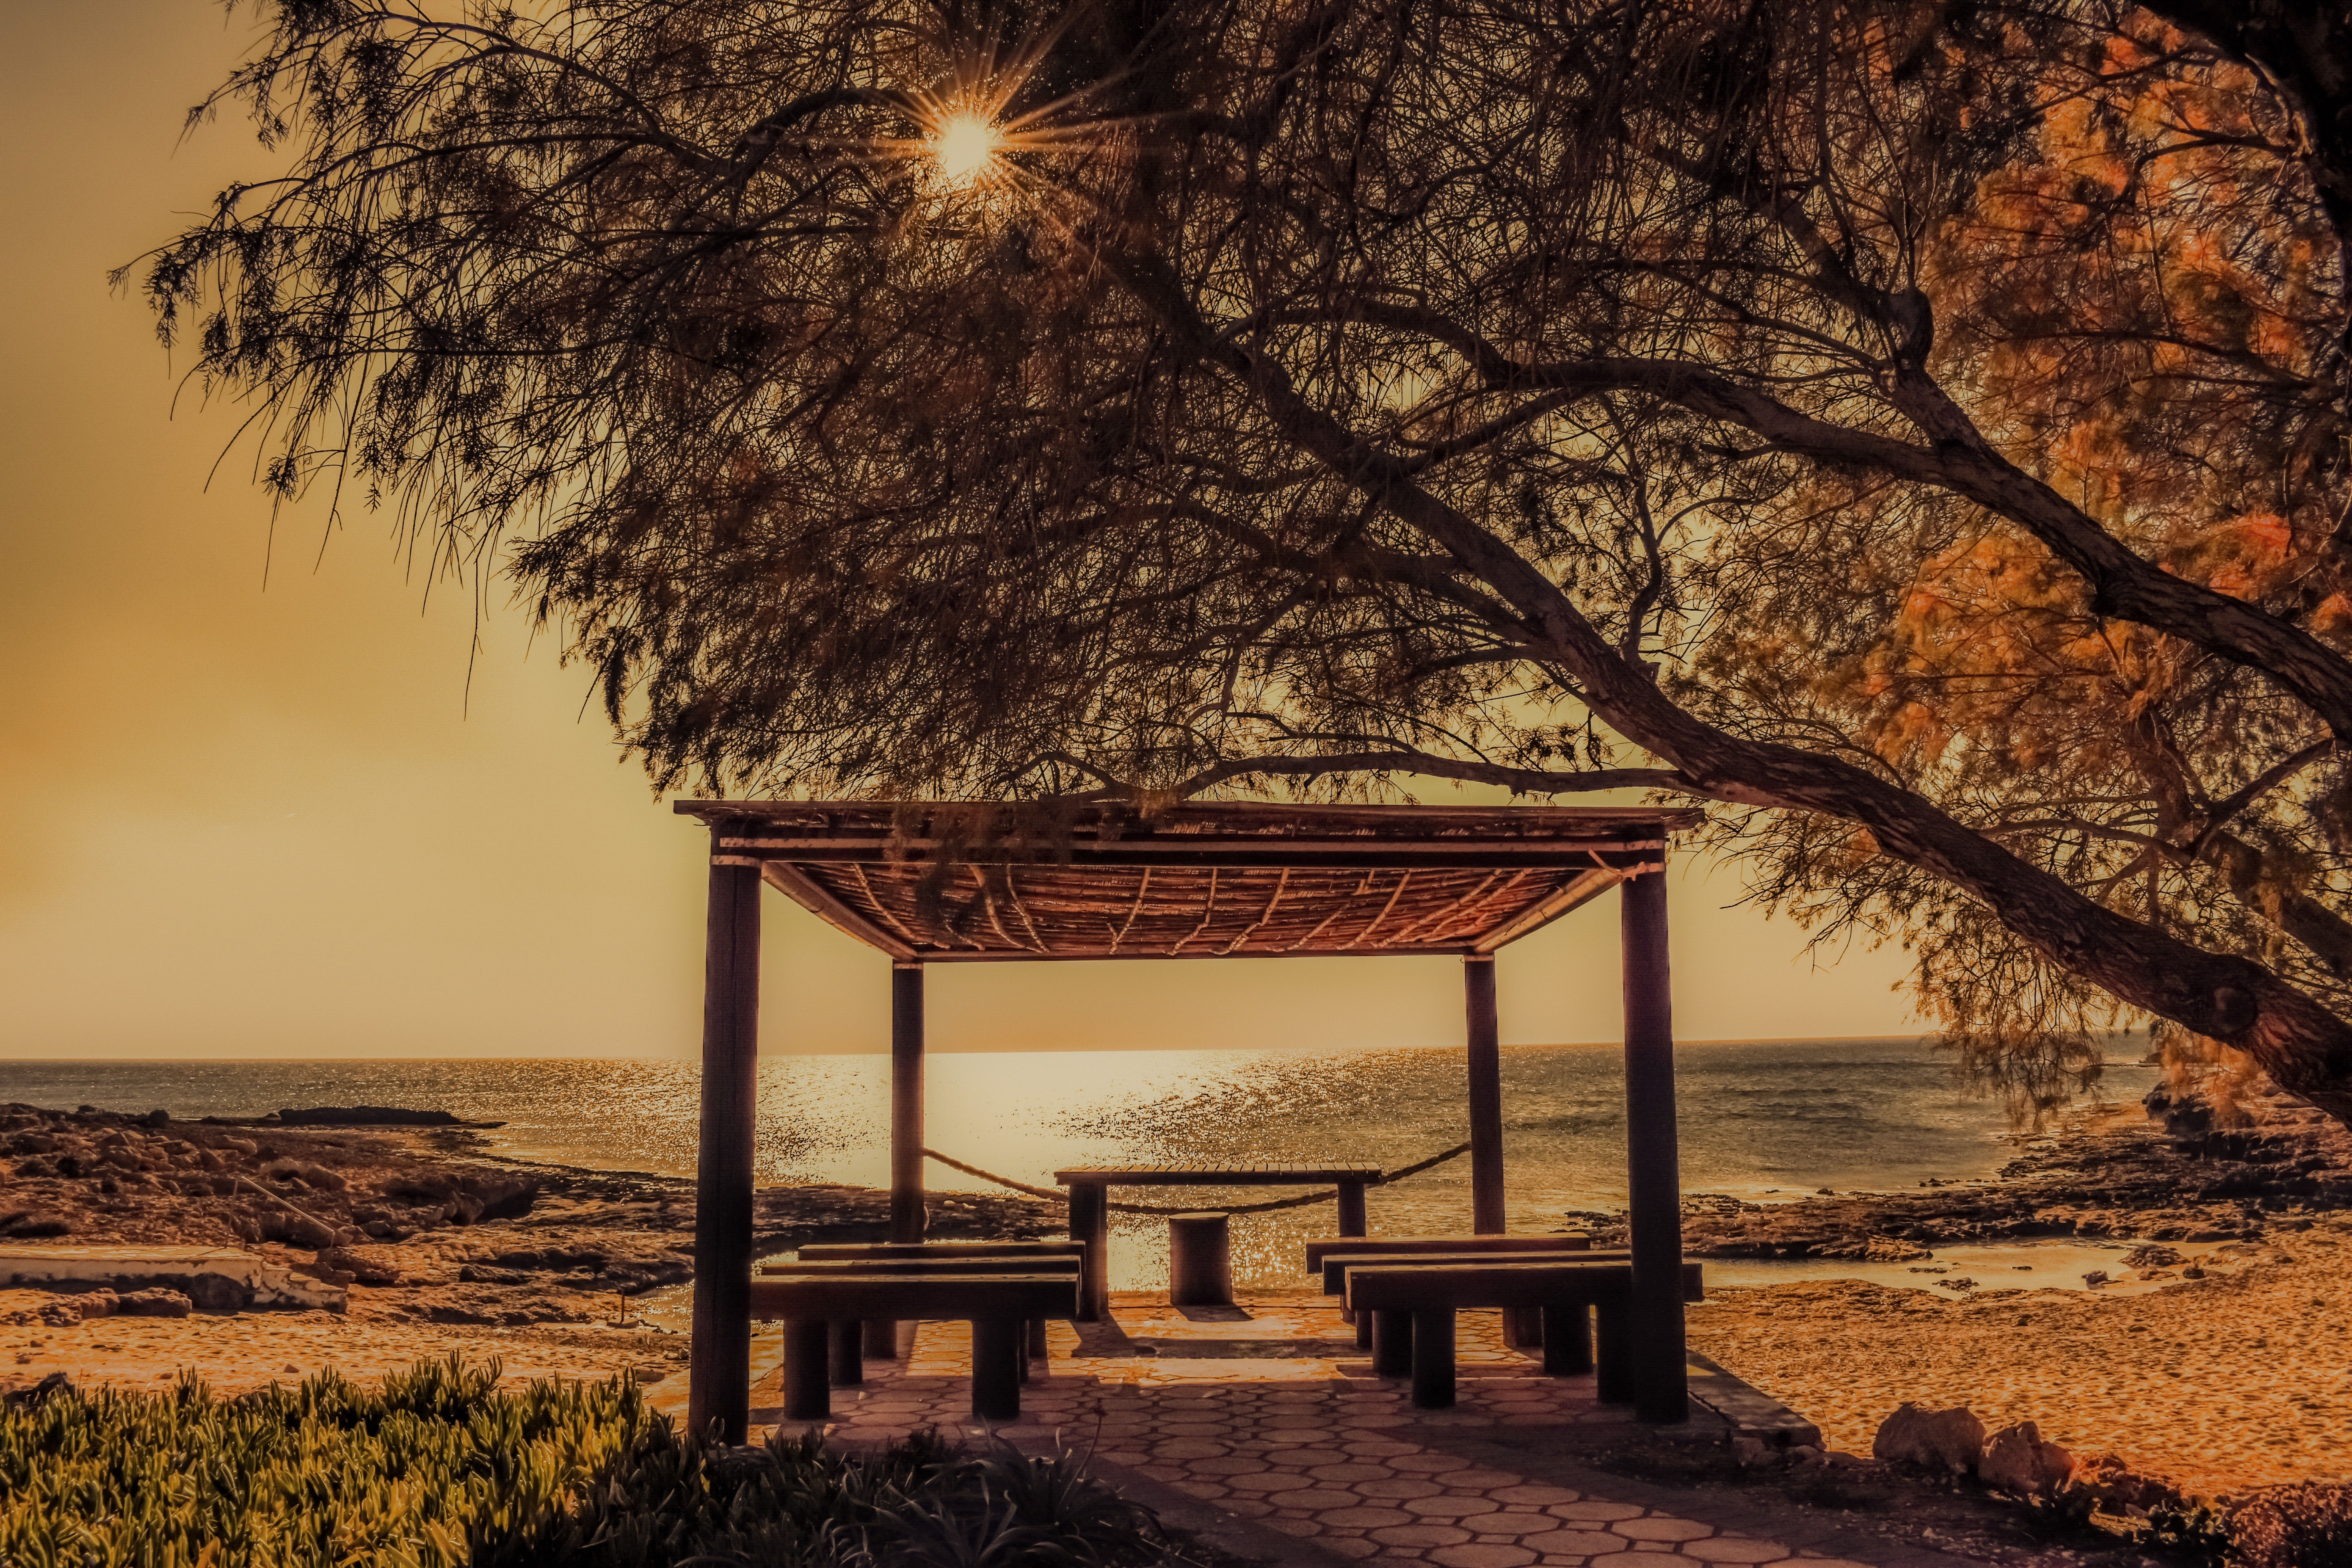
sky, nature, natural landscape, tree, water, morning, cloud, woody plant, winter, atmosphere, furniture, calm, branch, landscape, autumn, sunlight, sea, architecture, Tints and shades, sunset, plant, table, evening, house, bench